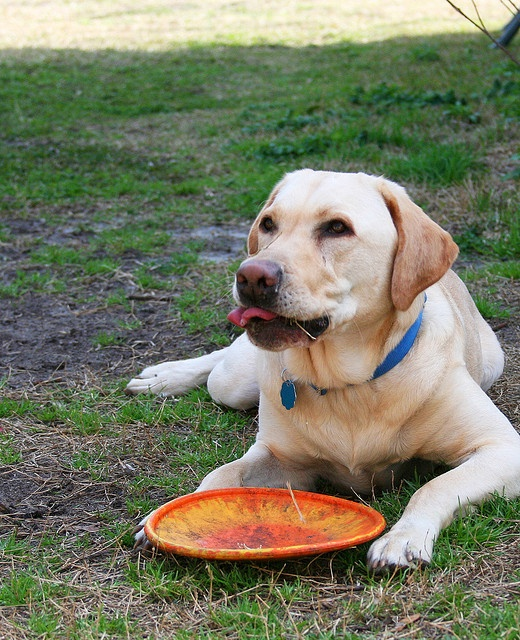
A brown and white dog laying in grass next to a frisbee.
A large tan dog rests on the grass with an orange disc between his paws.
Dog laying outside in the shade with a plate.
A dog laying in the grass with a Frisbee.
A yellow lab with it's tongue out, laying with an empty plate.